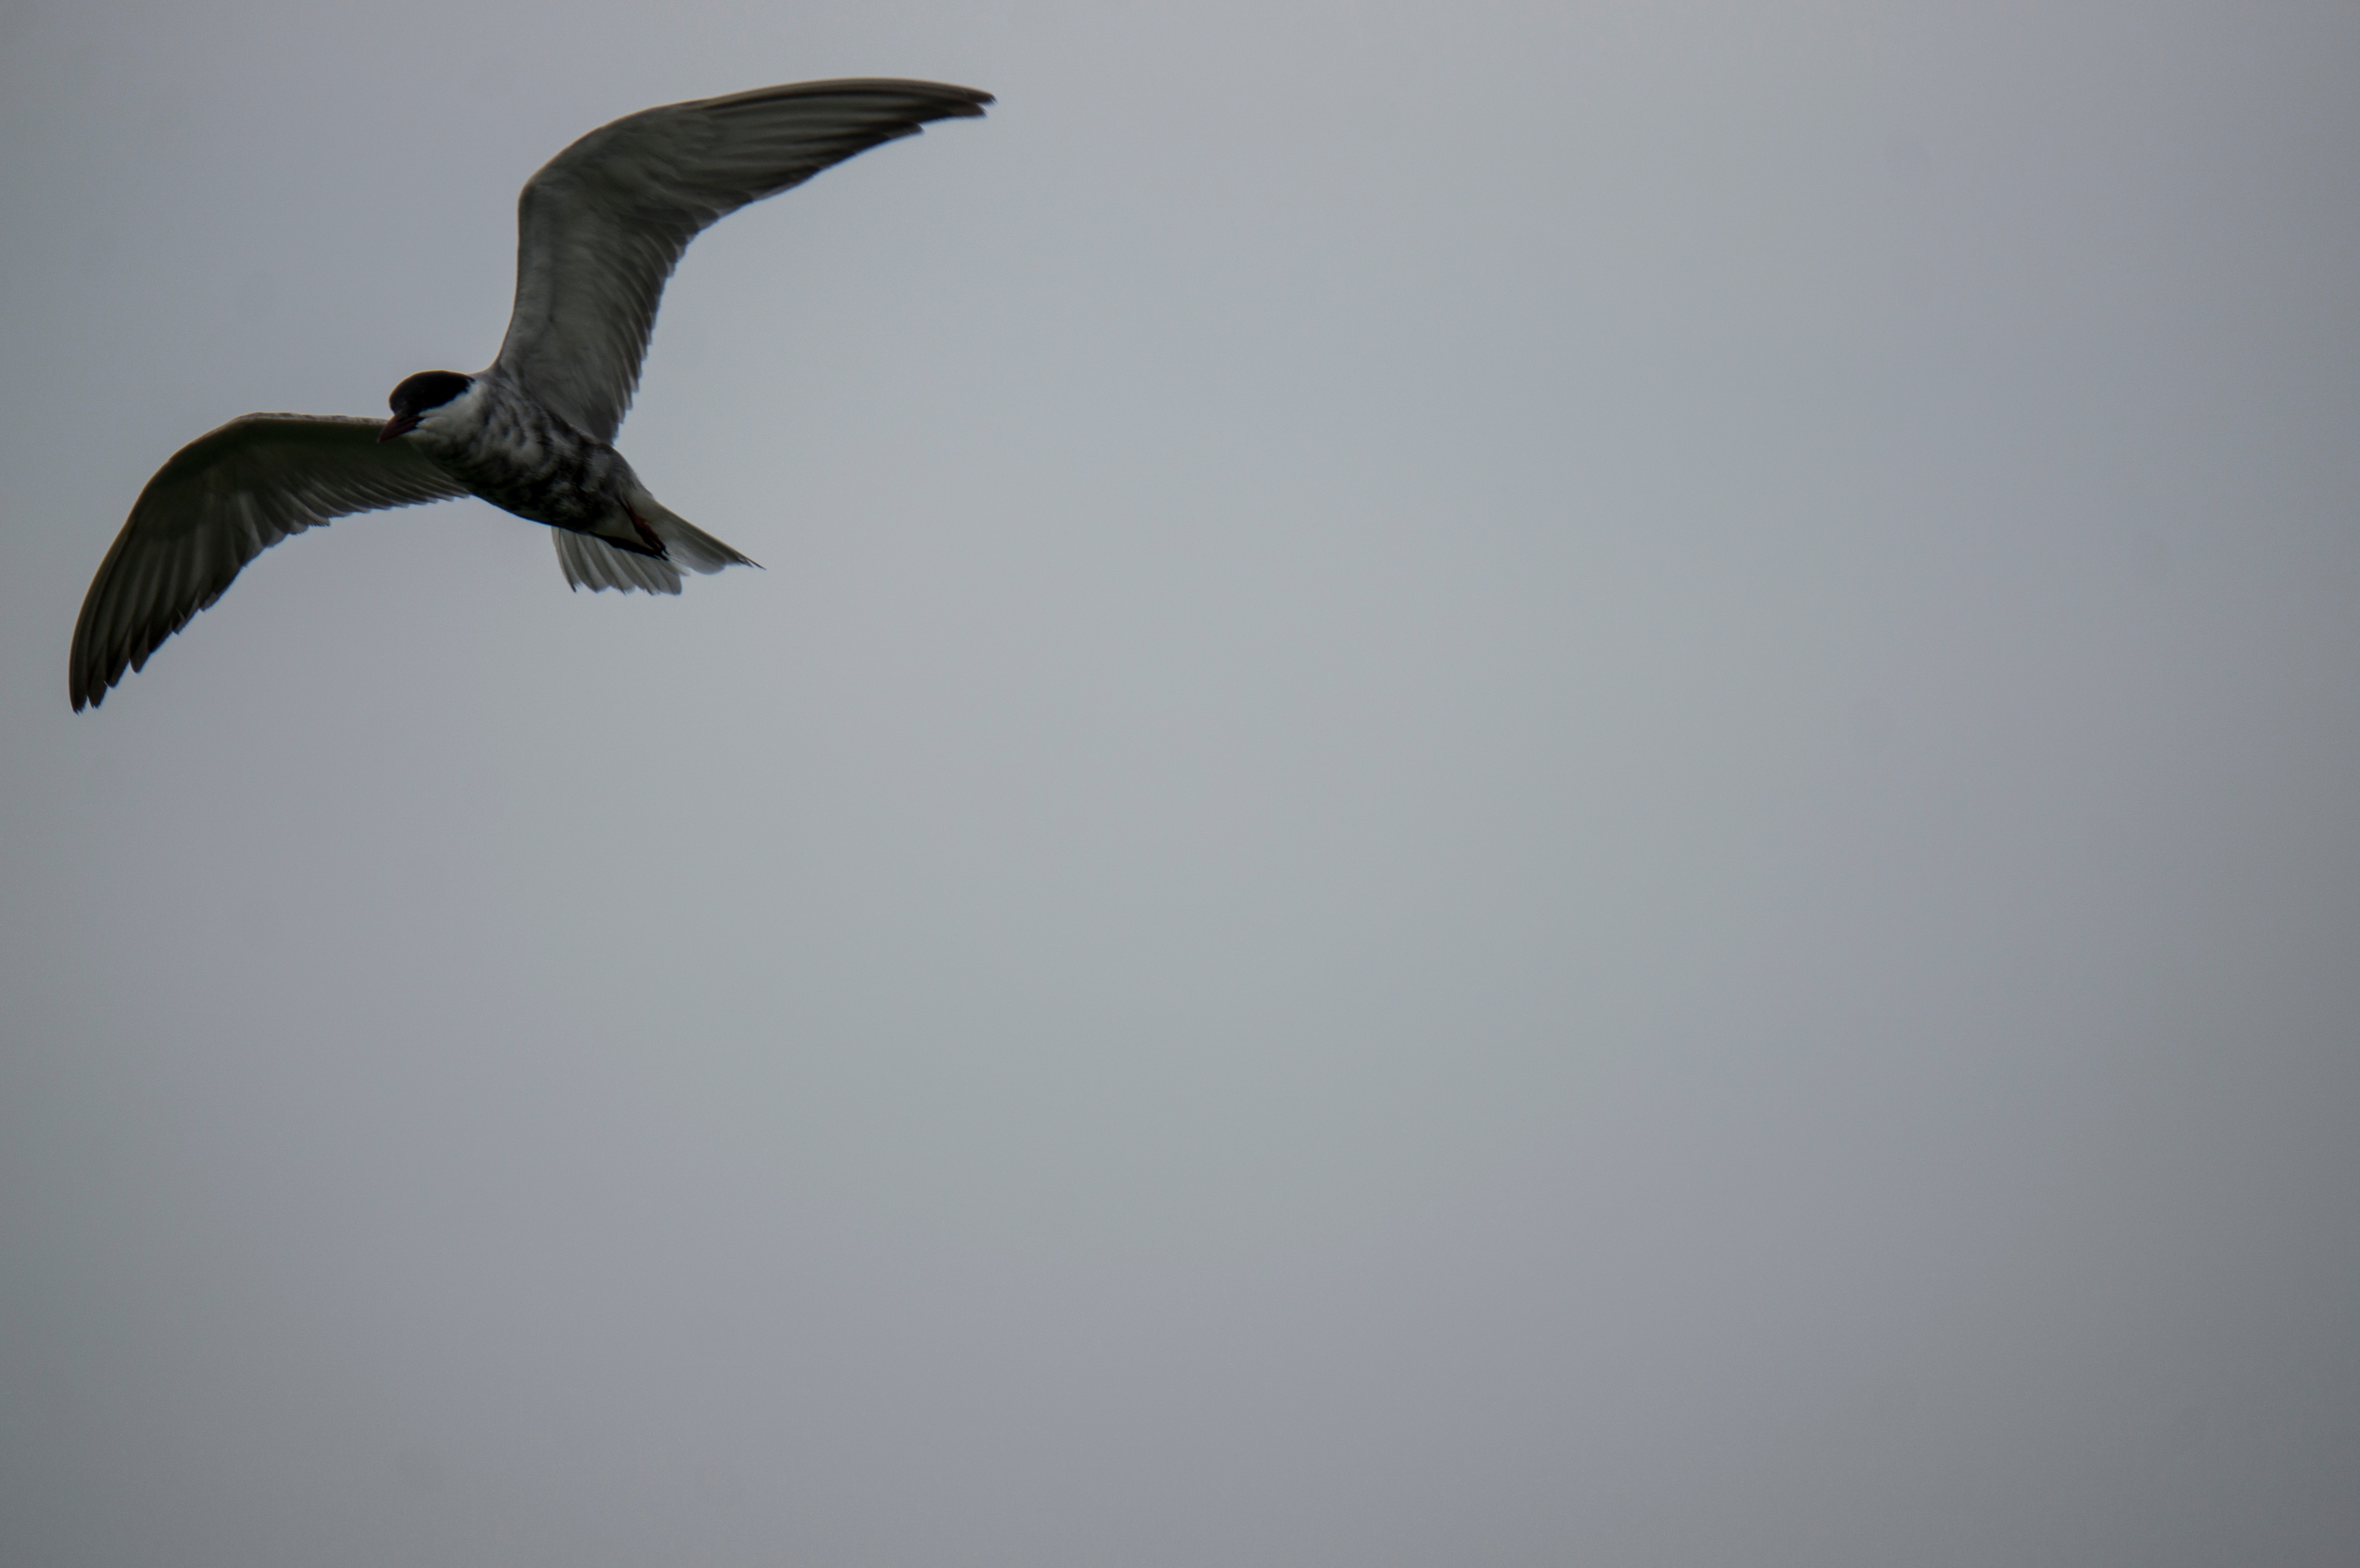
bird, wing, seabird, gull, flight, vertebrate, atmosphere of earth, perching bird